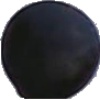
Label: Grape Blue 1